Emergency Wetlands Resources Act

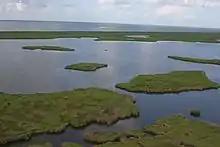
Aerial View of Marsh

Federal protection of wetlands for migratory birds was also a major finding, in order to uphold the Nations commitment to the migratory bird treaties with other nations like Canada, Mexico, Japan, the Union of Soviet Socialist Republics (U.S.S.R.), and several other countries in the Western Hemisphere protection was needed to ensure migratory bird populations stayed at a sustainable level as wetlands are the major sources for breeding, wintering, and migration.